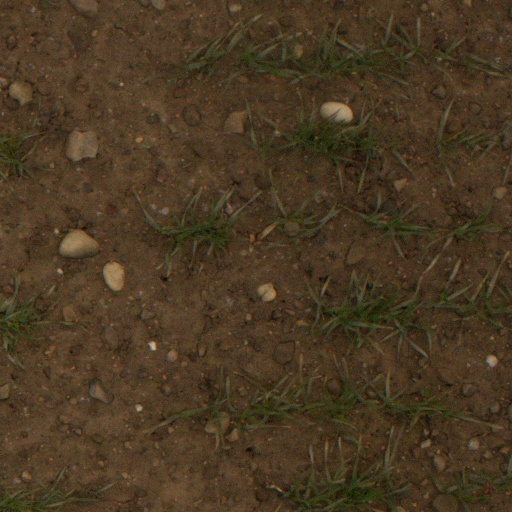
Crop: wheat